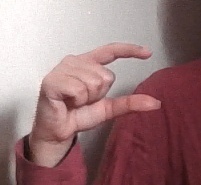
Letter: dal